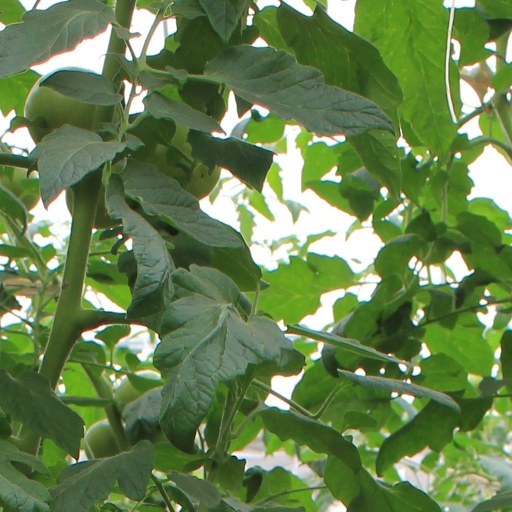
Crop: tomato